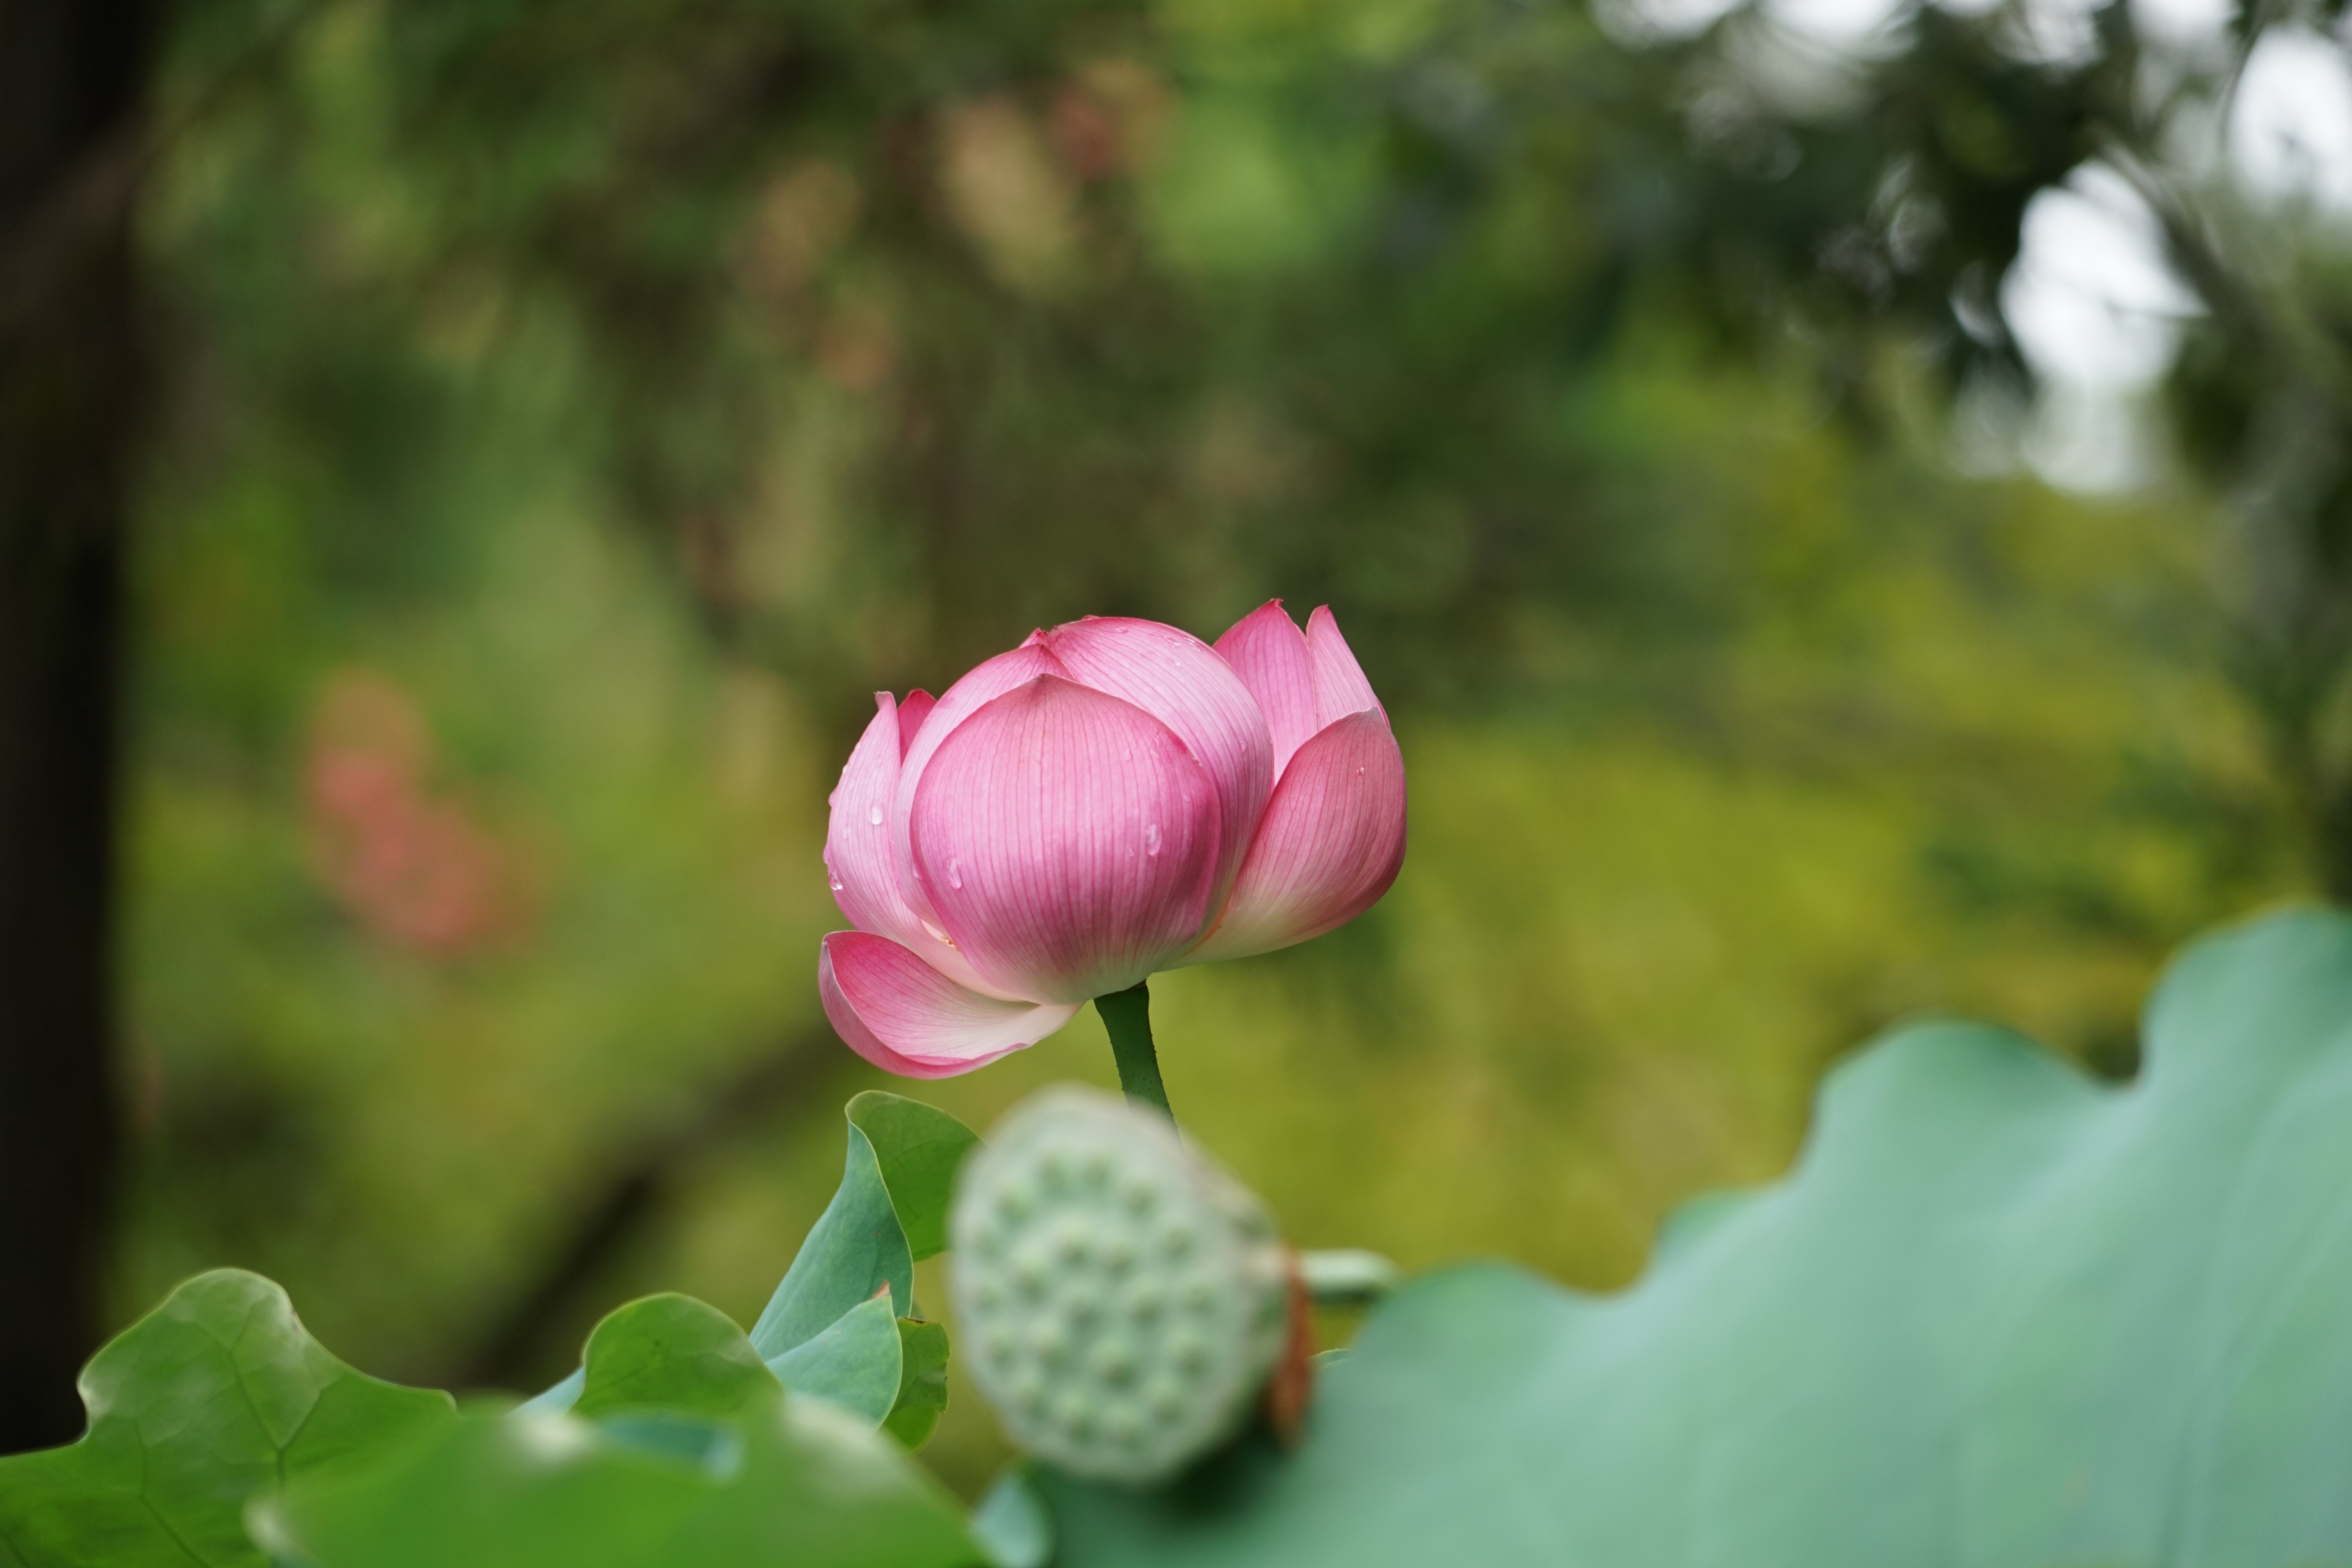
water, nature, blossom, plant, photography, leaf, flower, petal, summer, pond, green, factory, botany, japan, sacred lotus, aquatic plant, flora, wildflower, close up, temple, lotus, nara, bud, nirvana, pink flower, macro photography, flowering plant, toshodaiji, in the early summer, pure land, land plant, lotus family, proteales